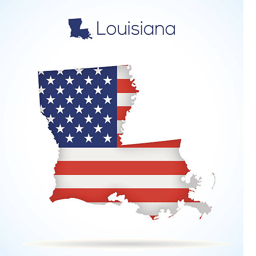
illustration of flag in the shape .